Luis de Córdova y Córdova

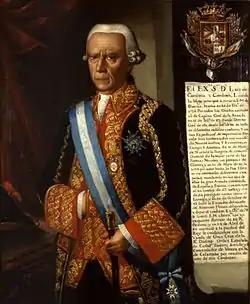
Portrait of Córdova, Naval Museum of Madrid

Admiral Luis de Córdova y Córdova (8 February 1706 – 29 July 1796) was a Spanish Navy officer. He is best known for his service in the Navy during the Anglo-Spanish War. His best remembered actions were the capture of two merchant convoys totalling 79 ships between 1780 and 1782, including the capture of 55 ships from a convoy composed of Indiamen, and other cargo ships 60 leagues off Cape St. Vincent. In 1782 he battled the Royal Navy to a stalemate at the Battle of Cape Spartel, but failed to prevent the British relieving the Great Siege of Gibraltar.